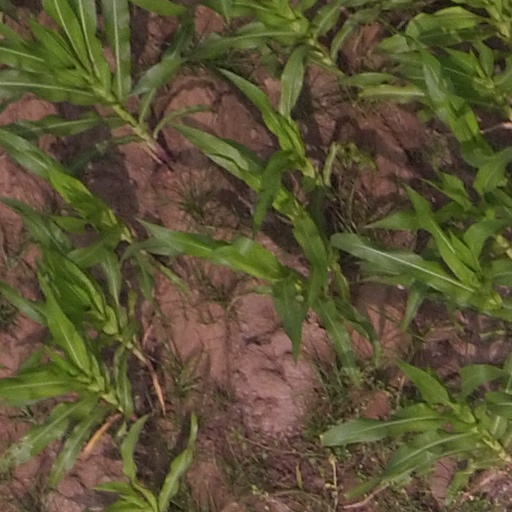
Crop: maize; corn